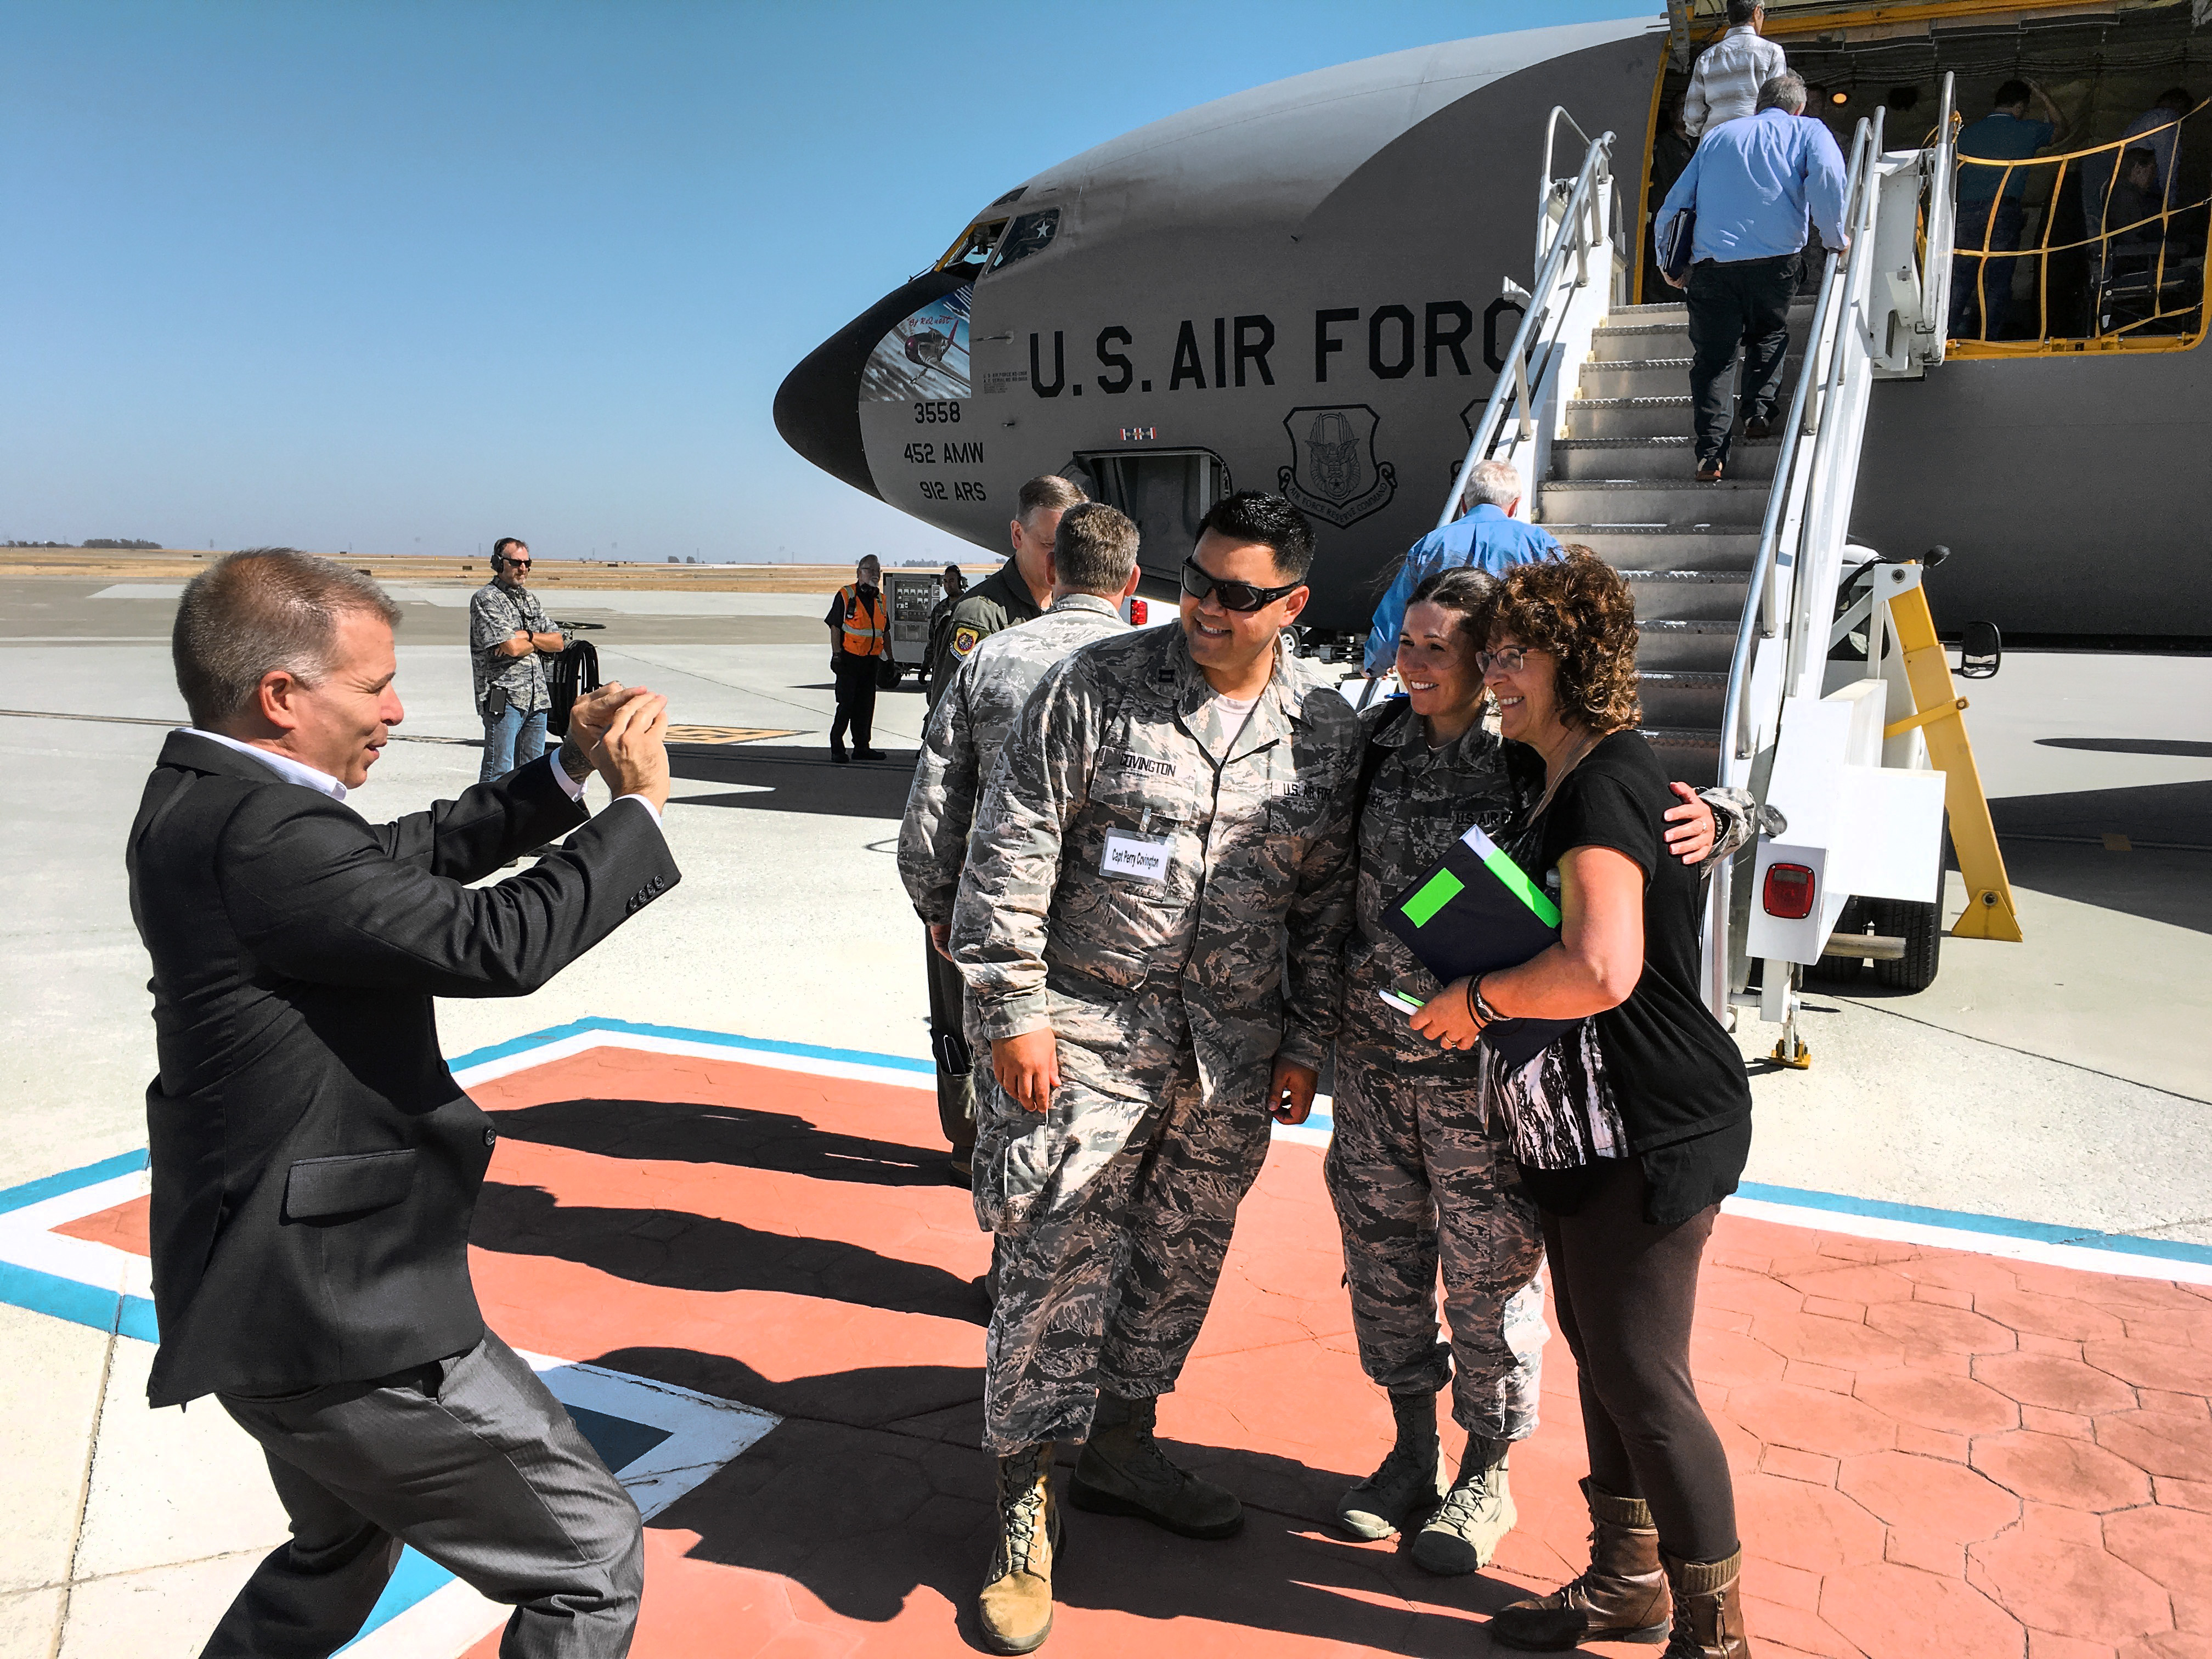
group, airplane, aircraft, military, vehicle, aviation, professional, team, pose, kc135, air force